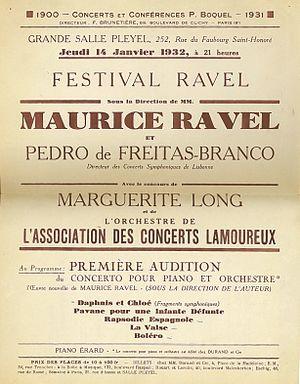
Affiche de la première audition du Concerto en sol de Maurice Ravel, avec l'Orchestre Lamoureux et Marguerite Long au piano (archives de l'association)
L’Orchestre Lamoureux est un orchestre symphonique français, en résidence à la Mairie du 4ᵉ arrondissement, à Paris. Il est également orchestre associé au Théâtre des Champs-Élysées.
Le Concerto en sol majeur de Maurice Ravel est un concerto pour piano et orchestre en trois mouvements composé de l'été 1929 à novembre 1931. Il a été créé à Paris, salle Pleyel, le 14 janvier 1932 par sa dédicataire, la pianiste Marguerite Long, avec l'Orchestre des Concerts Lamoureux dirigé par le compositeur.